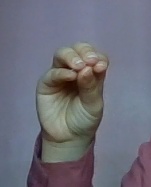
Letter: ha